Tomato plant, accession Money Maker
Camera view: horizontal (90 deg, fisheye); turntable rotation: 150 degrees
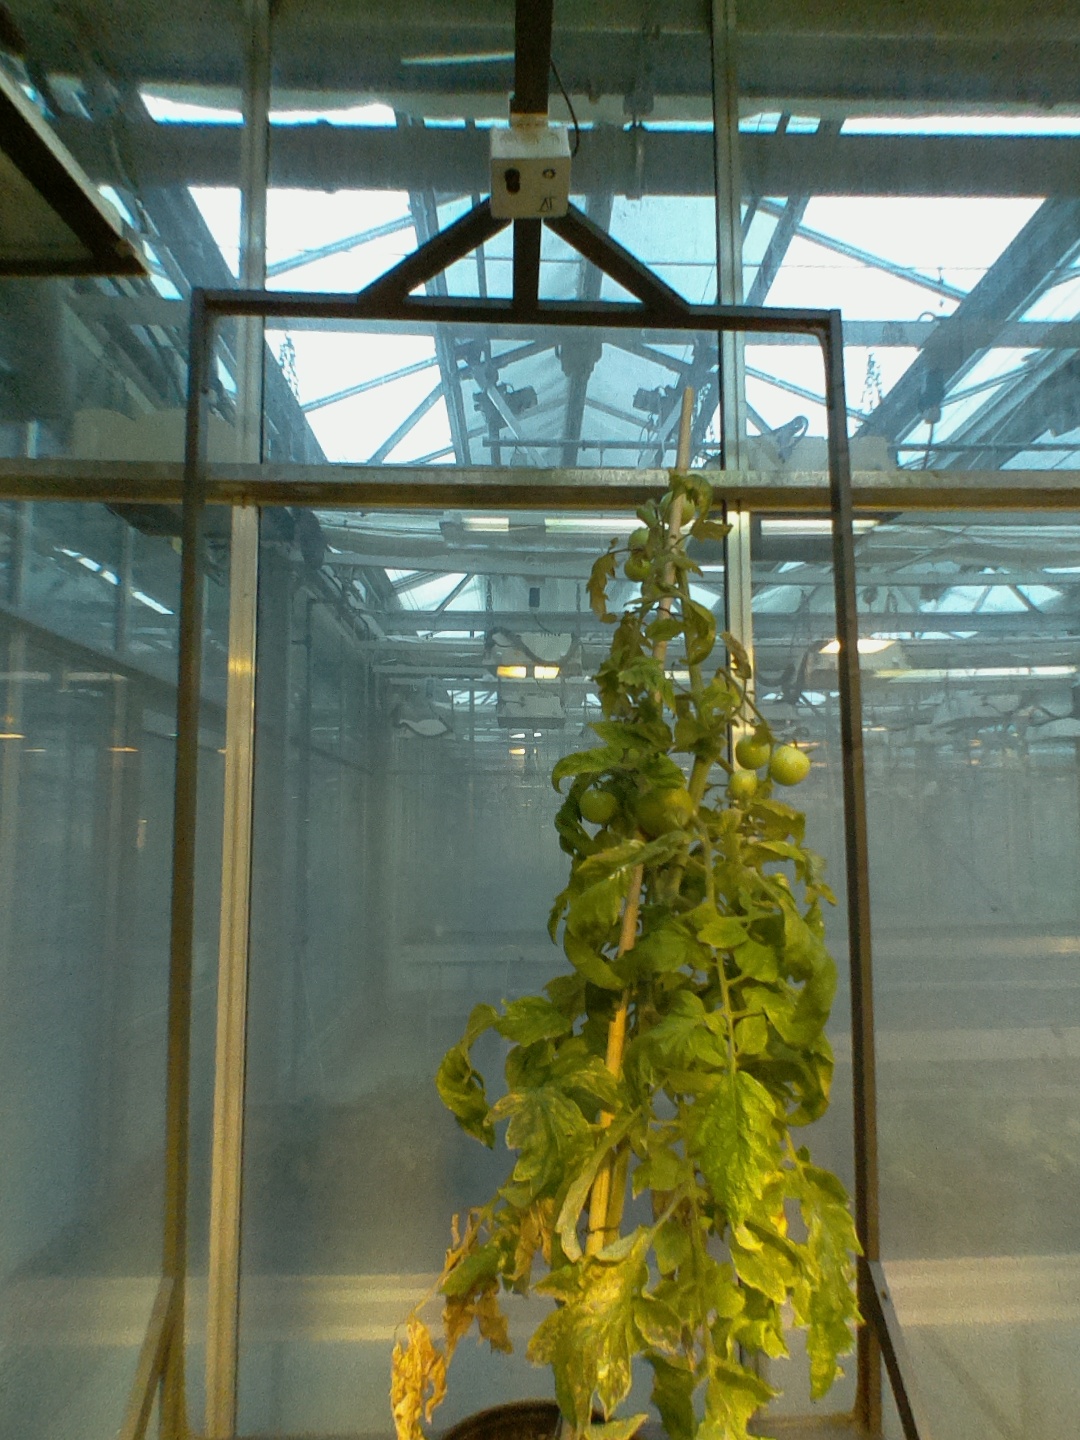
BBCH growth stage 79: 90% -100% of final fruit size